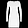
Label: Dress